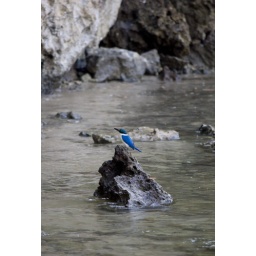
A bird rests briefly on a rock on Tonsai Beach in Railey, Thailand.